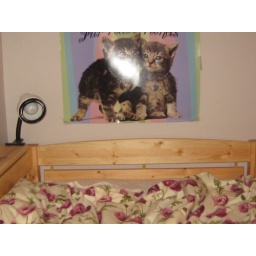
top of the bed with a partial view of built in shelf